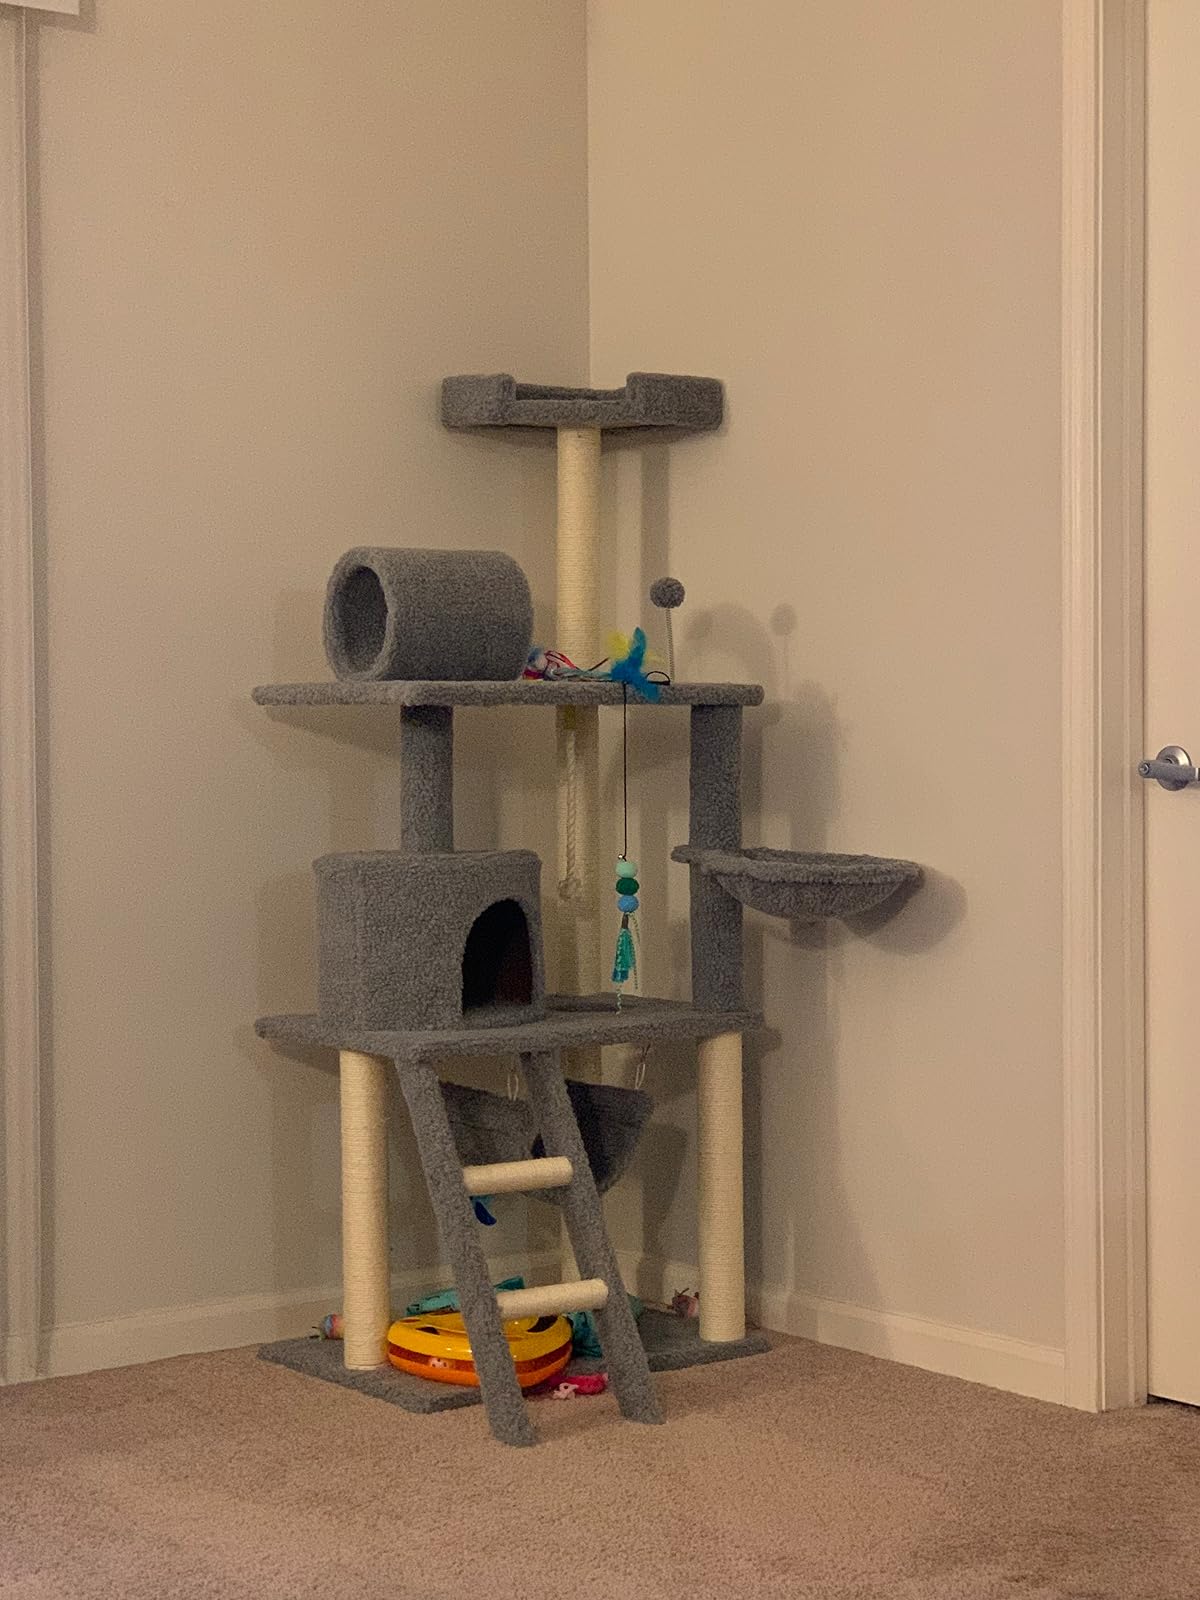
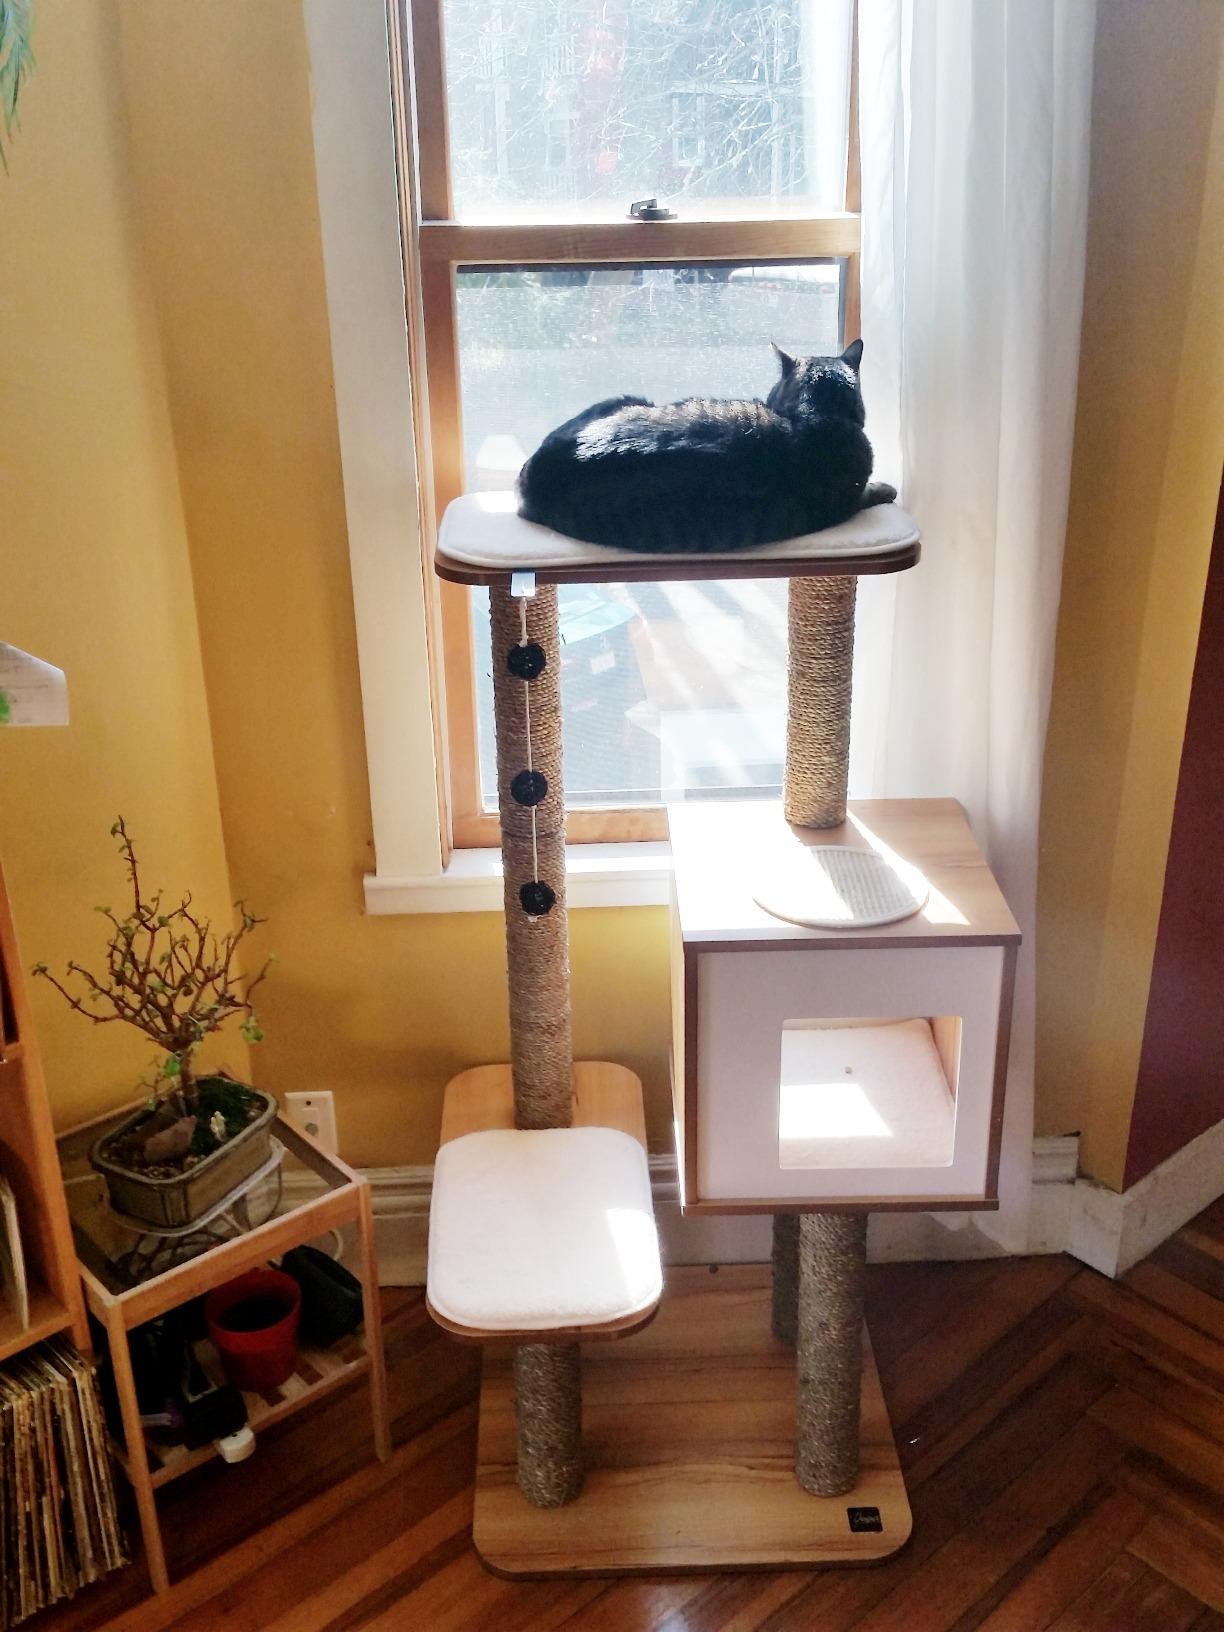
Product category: items_cat tree
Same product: no